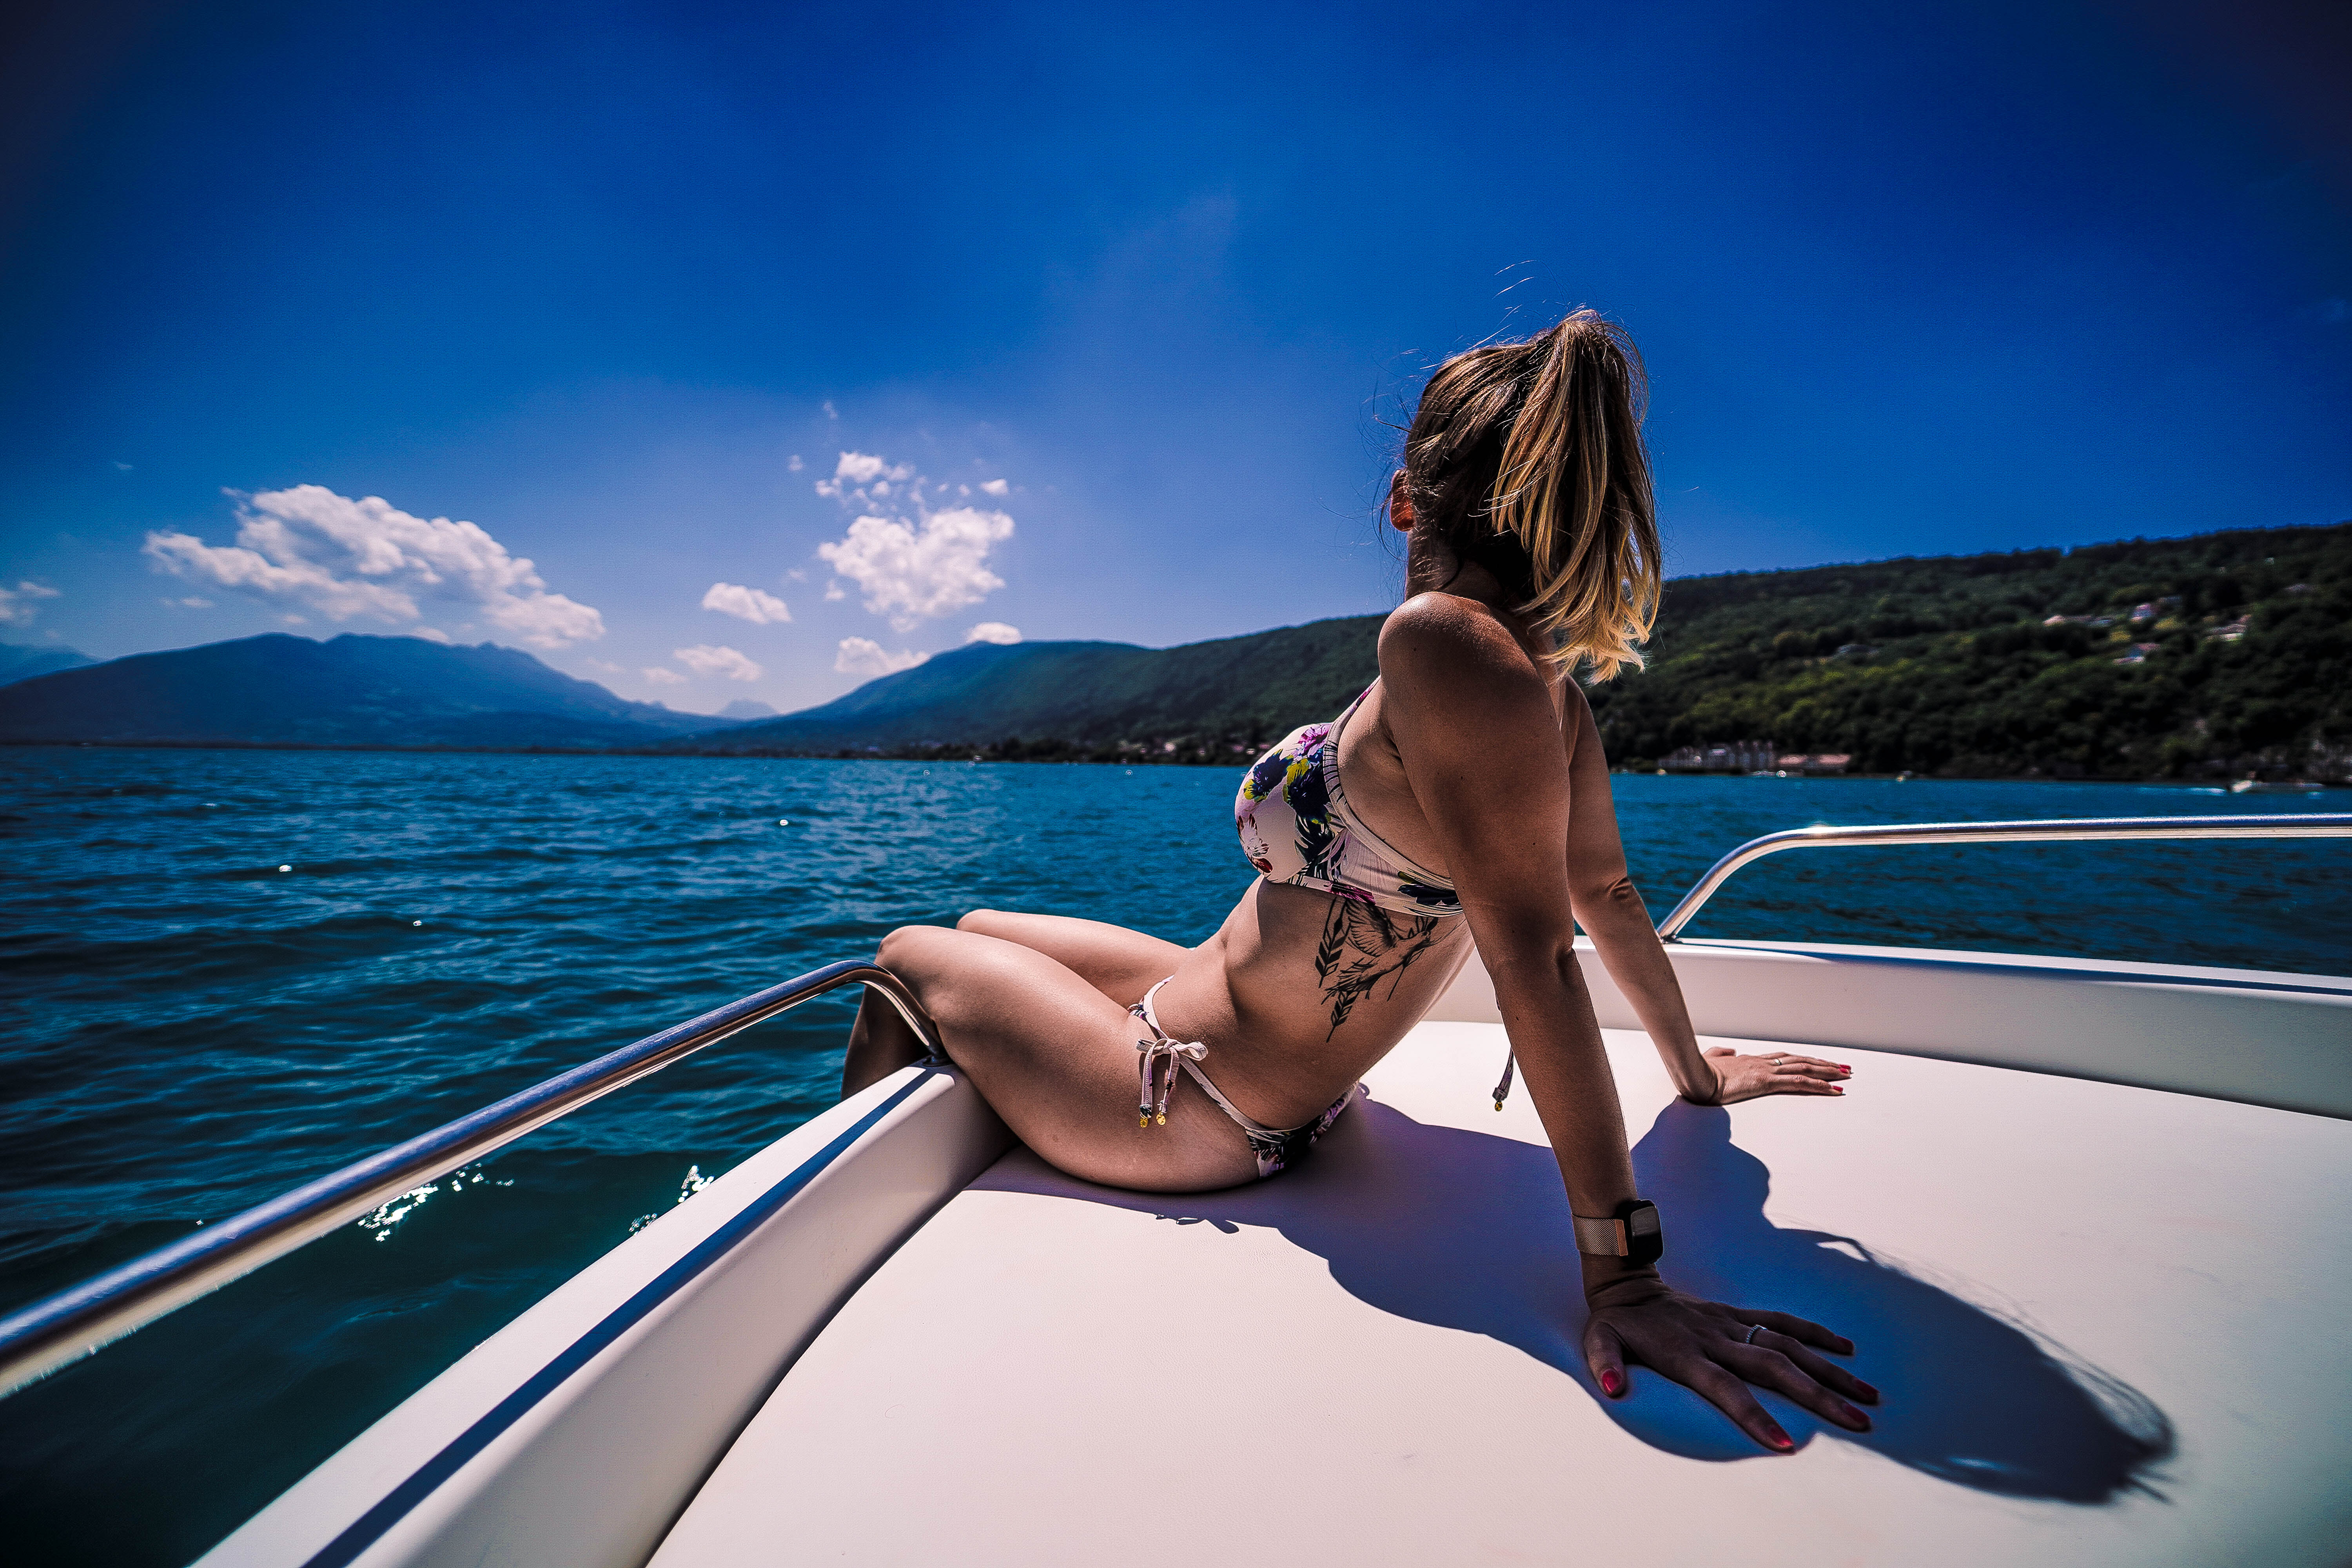
woman, water, vehicle, yacht, luxury yacht, boating, boat, recreation, summer, vacation, photography, photo shoot, muscle, sea, leisure, flash photography, wind